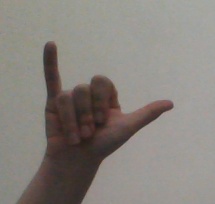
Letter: ya